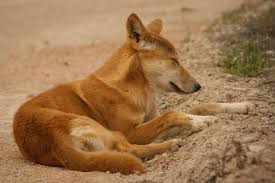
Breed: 217-n000079-dingo